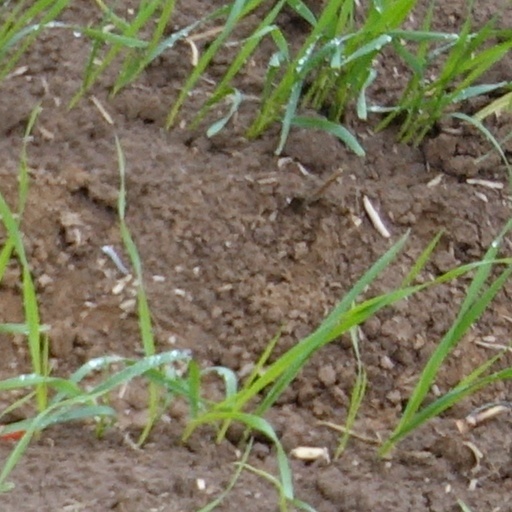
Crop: wheat